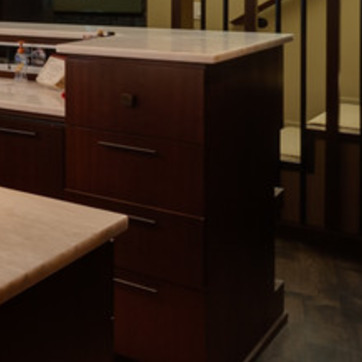
Material: wood